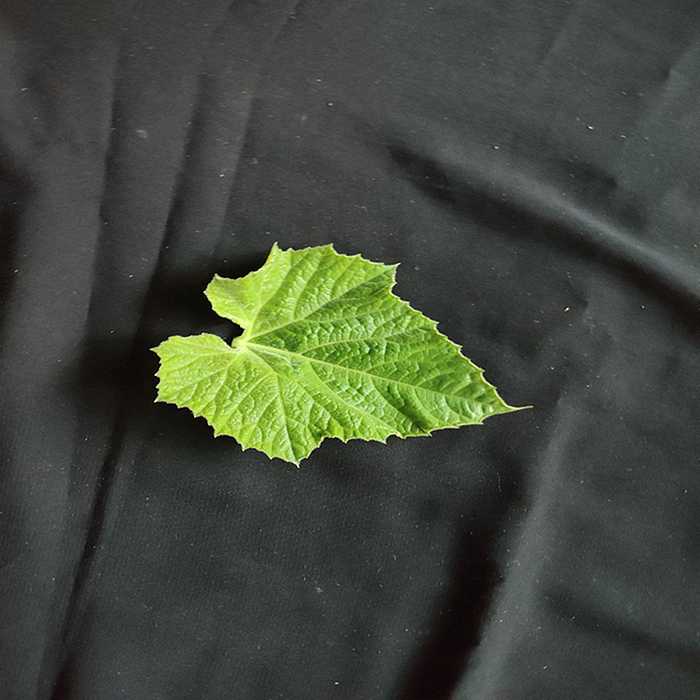
Plant: Bottle gourd
Label: Fresh leaf